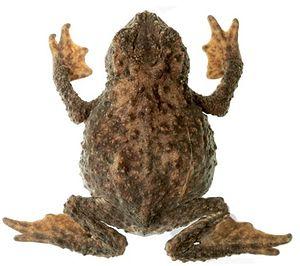
Osornophryne simpsoni est une espèce d'amphibiens de la famille des Bufonidae.
Osornophryne est un genre d'amphibiens de la famille des Bufonidae.